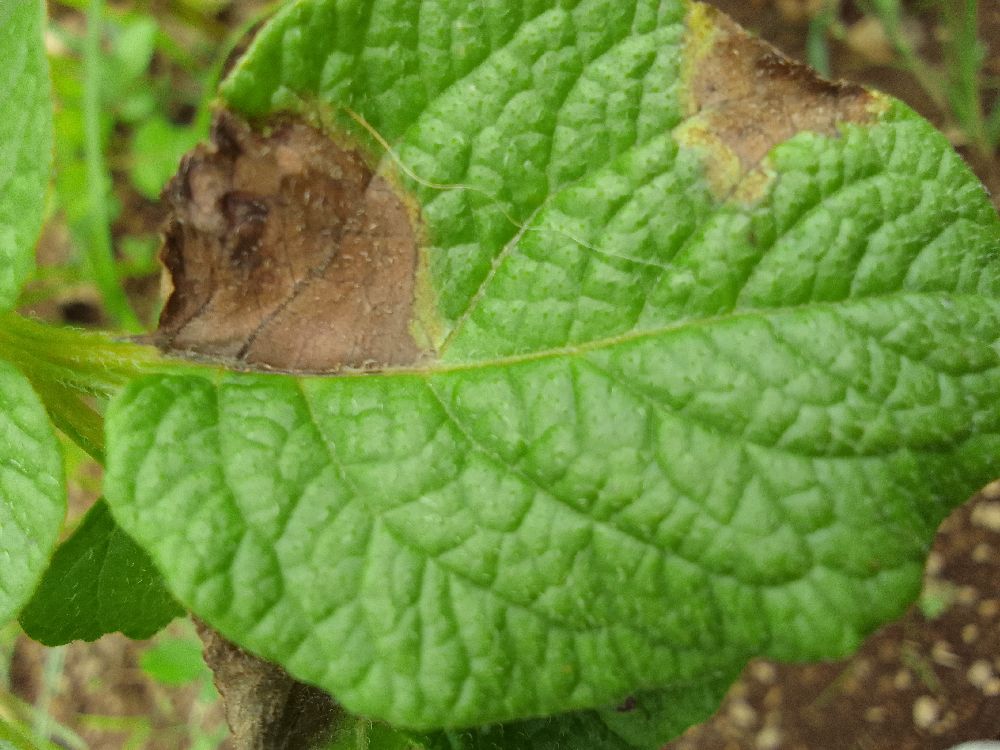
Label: Late blight